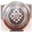
Label: bowl